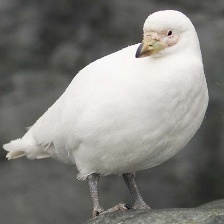
Species: SNOWY SHEATHBILL
Scientific name: CHIONIS ALBUS